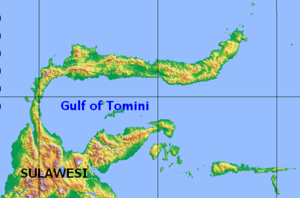
Le golfe de Tomini, en indonésien Teluk Tomini, est un golfe de l'océan Pacifique baignant les côtes de Sulawesi et des îles Togian, en Indonésie.